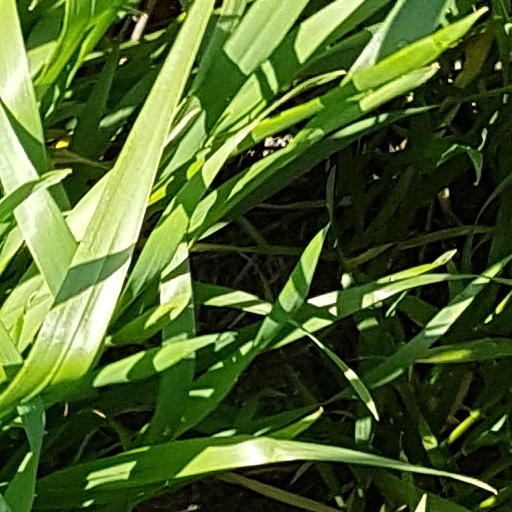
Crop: wheat